Thomas W. Steed

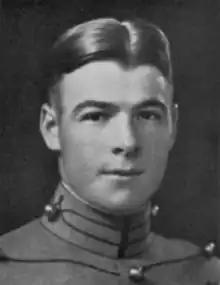
At West Point in 1928

Thomas Webster Steed (October 18, 1904 – October 21, 1973) was a professional U.S. military officer in the United States Army Air Corps, Army Air Forces, and Air Force. During World War II he commanded the 456th Bomb Group (Heavy) throughout its combat service, one of only three bomb group commanders to train a group, command it overseas, and return it to the United States.